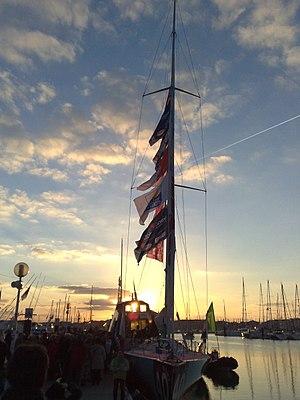
PRB est le nom de cinq monocoques répondant à la jauge 60 pieds IMOCA. PRB troisième du nom a gagné deux Vendée Globe, en 2000 avec Michel Desjoyeaux et en 2004 avec Vincent Riou.